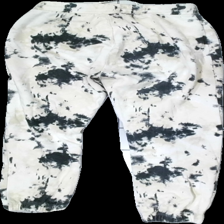
View: back
Type: Trousers
Category: Ladies
Brand: Zara
Colors: Beige, Grey
Material: 83% Cotton 17% Polyester
Pattern: Other
Cut: Regular
Size: L
Price range: 100-150
Recommended usage: Reuse
Description: tie dye sweat pants